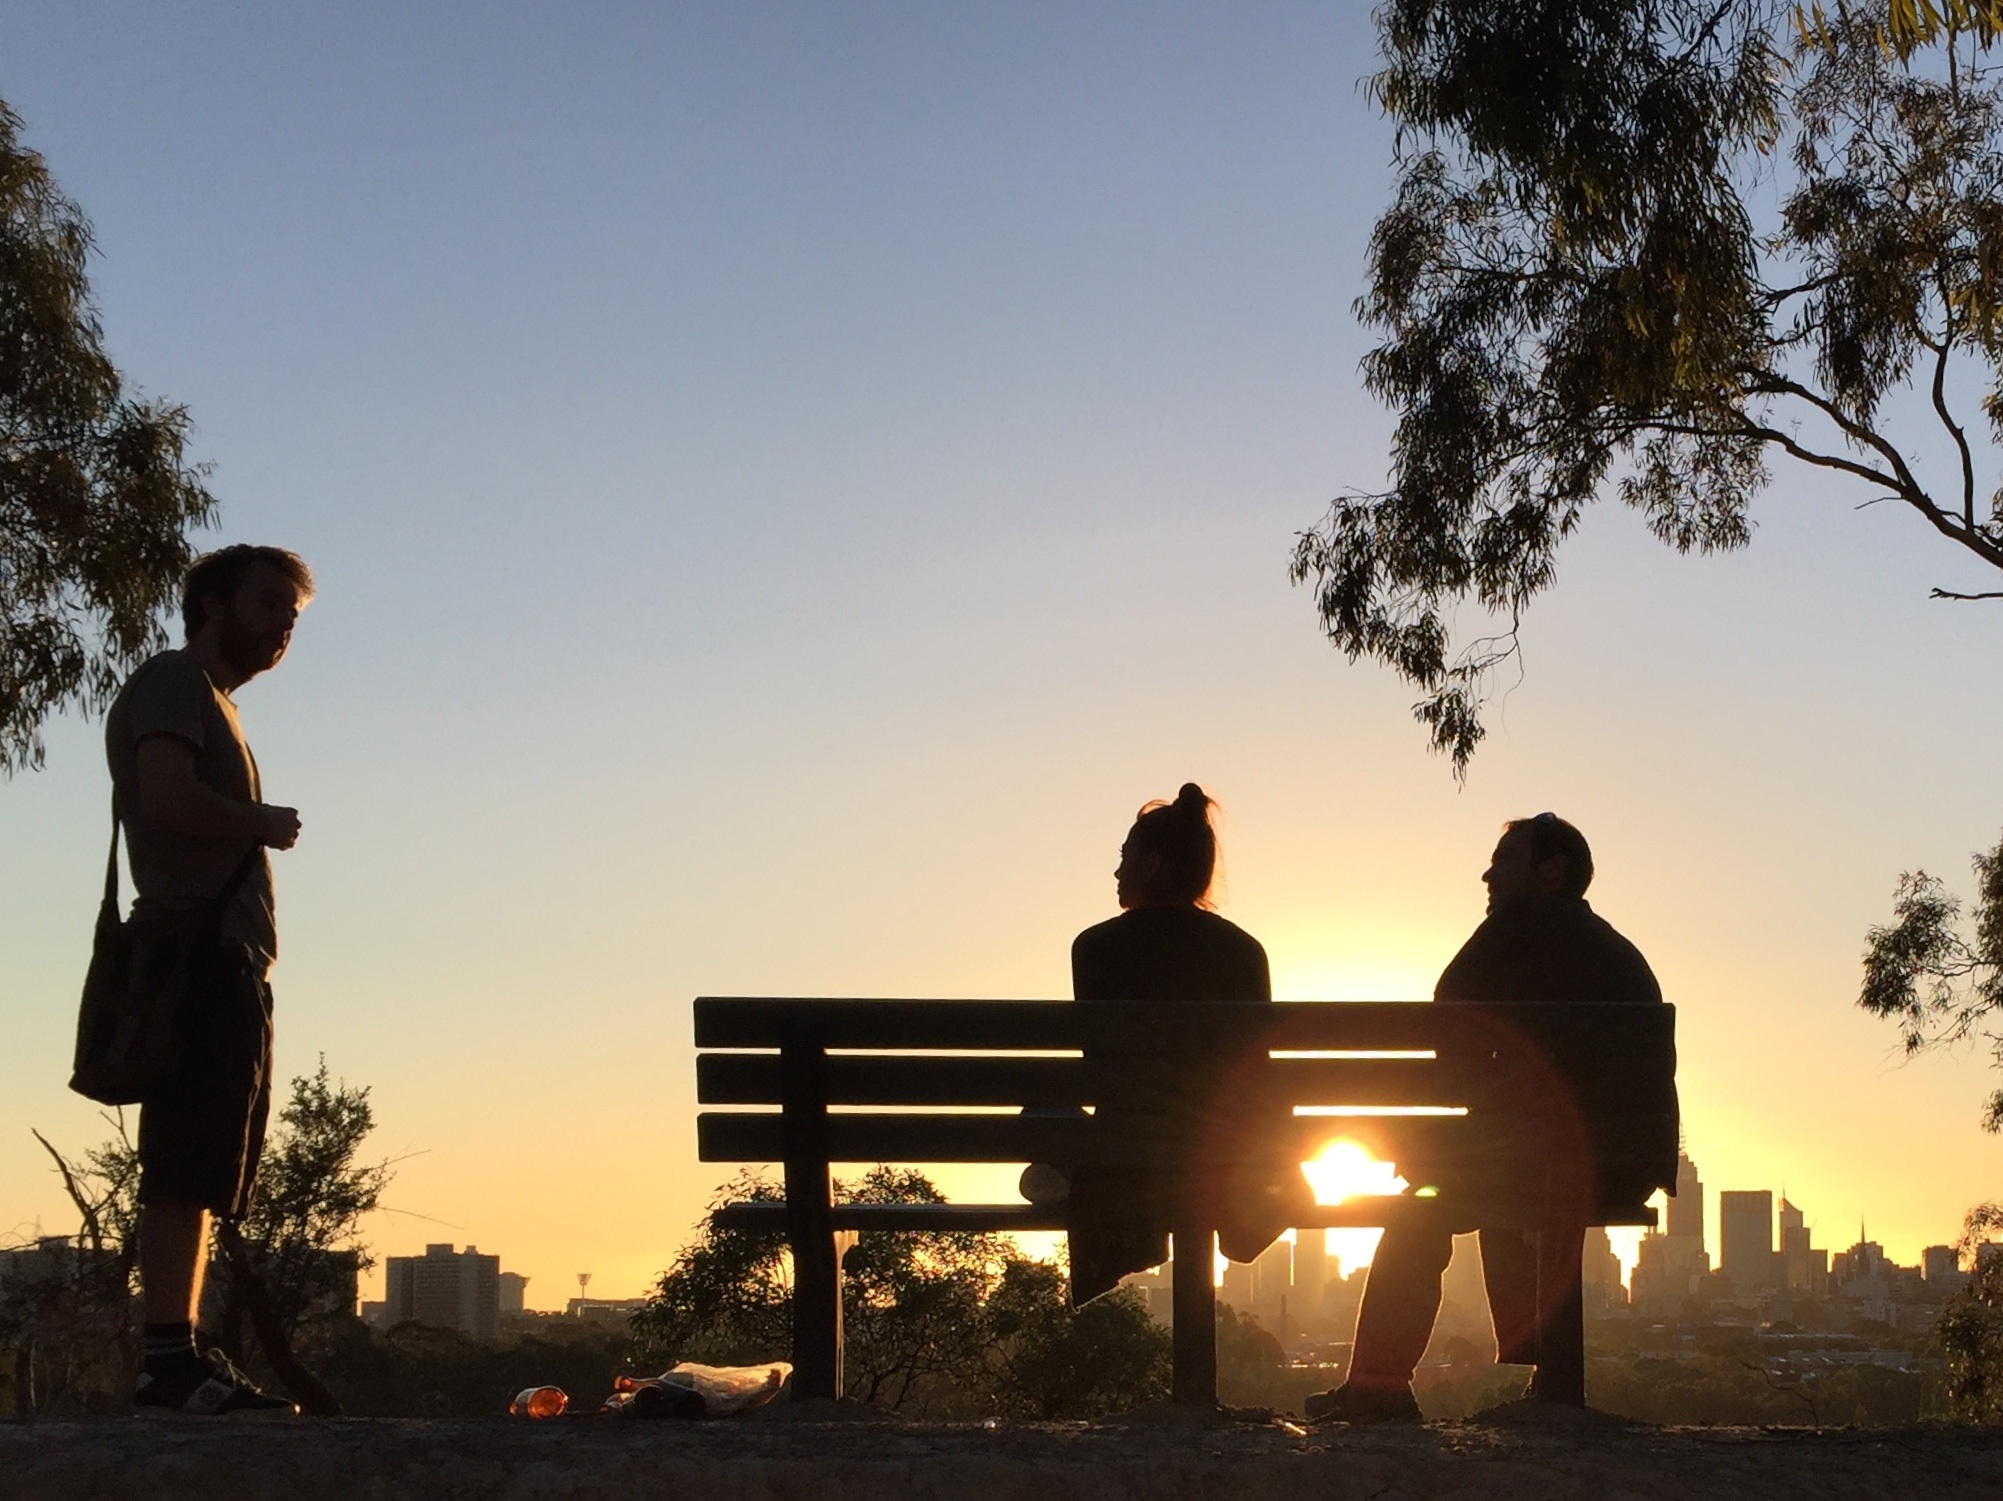
sunset, sunlight, morning, evening, season, temple